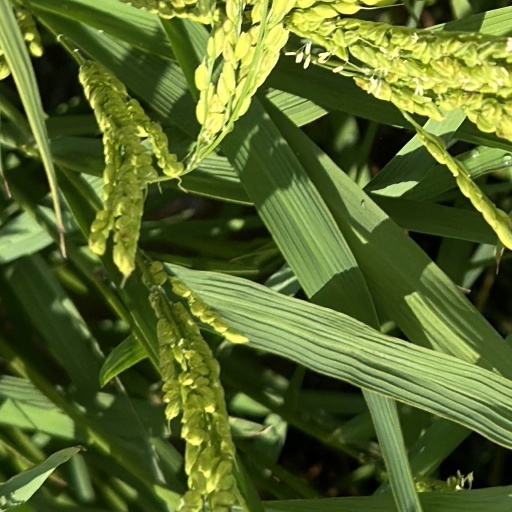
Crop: rice